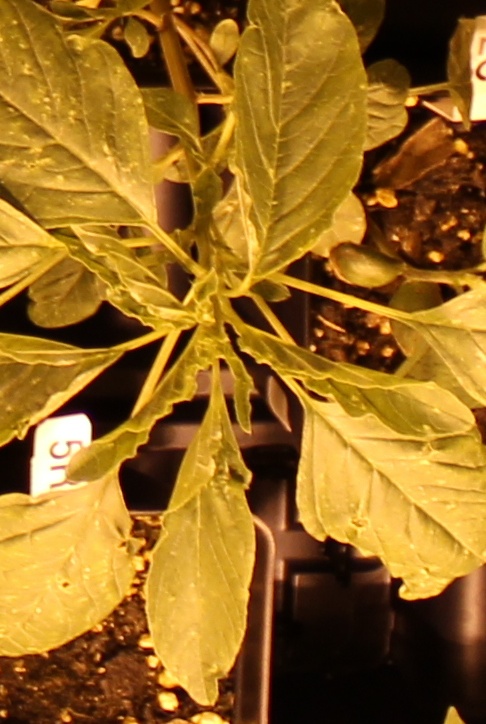
Label: Palmer Amaranth